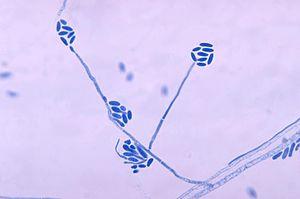
La notion de champignon filamenteux est une catégorisation morphologique et non taxonomique. Cette dénomination est notamment utilisée dans le monde médical.